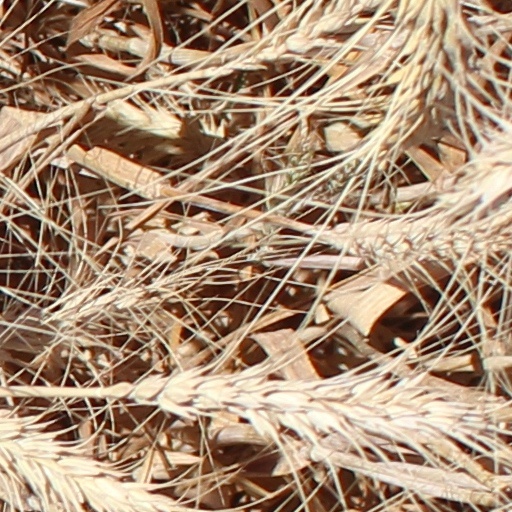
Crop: wheat